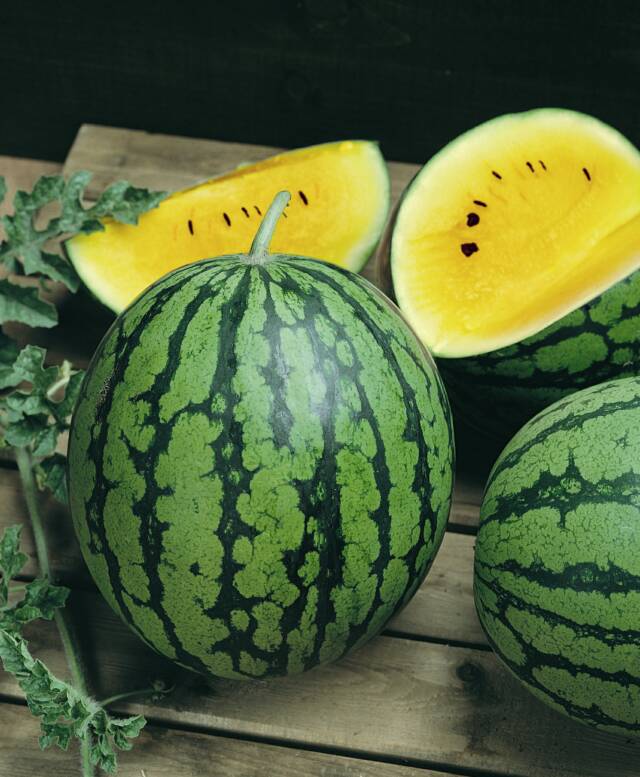
Label: Watermelon